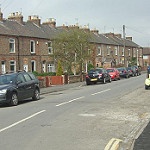
Label: street